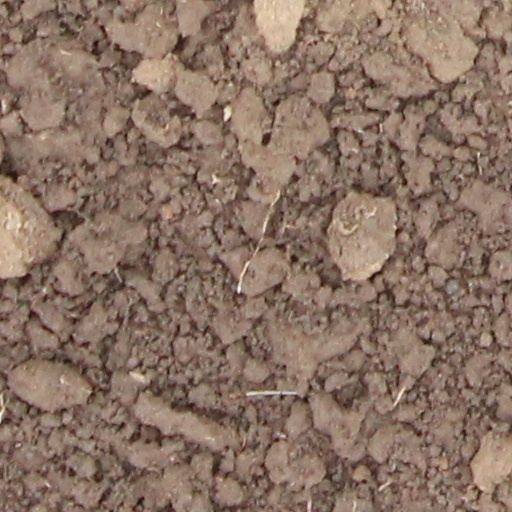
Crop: wheat